Laurier–Cascade Border Crossing

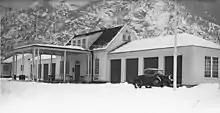
Laurier, WA border station, 1936

The crossing quickly became a popular smuggling route, especially for Chinese wishing to illegally enter the US.